Triptychs by Francis Bacon

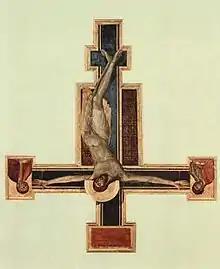
Inversion of Cimabue's "Santa Croce Crucifix", 1287–1288. Inverted to highlight the association Bacon made with Rembrandt's "Side of Beef", and the central panel of his 1965 Crucifixion

As well as being Bacon's first large format triptych, "Three Studies for a Crucifixion" introduced the later and often repeated visual motif a human body turned inside out. This idea was drawn from a long tradition in art history, and was influenced strongly by Rembrandt's "Side of beef" and Chaïm Soutine's "Carcass of Beef".